Assault on England

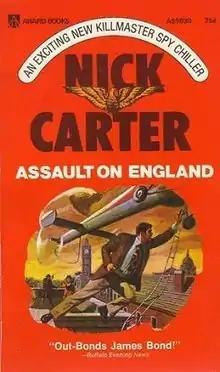
First edition

Assault on England is the 67th novel in the long-running Nick Carter-Killmaster series of spy novels. Carter is a US secret agent, code-named N-3, with the rank of Killmaster. He works for AXE – a secret arm of the US intelligence services.